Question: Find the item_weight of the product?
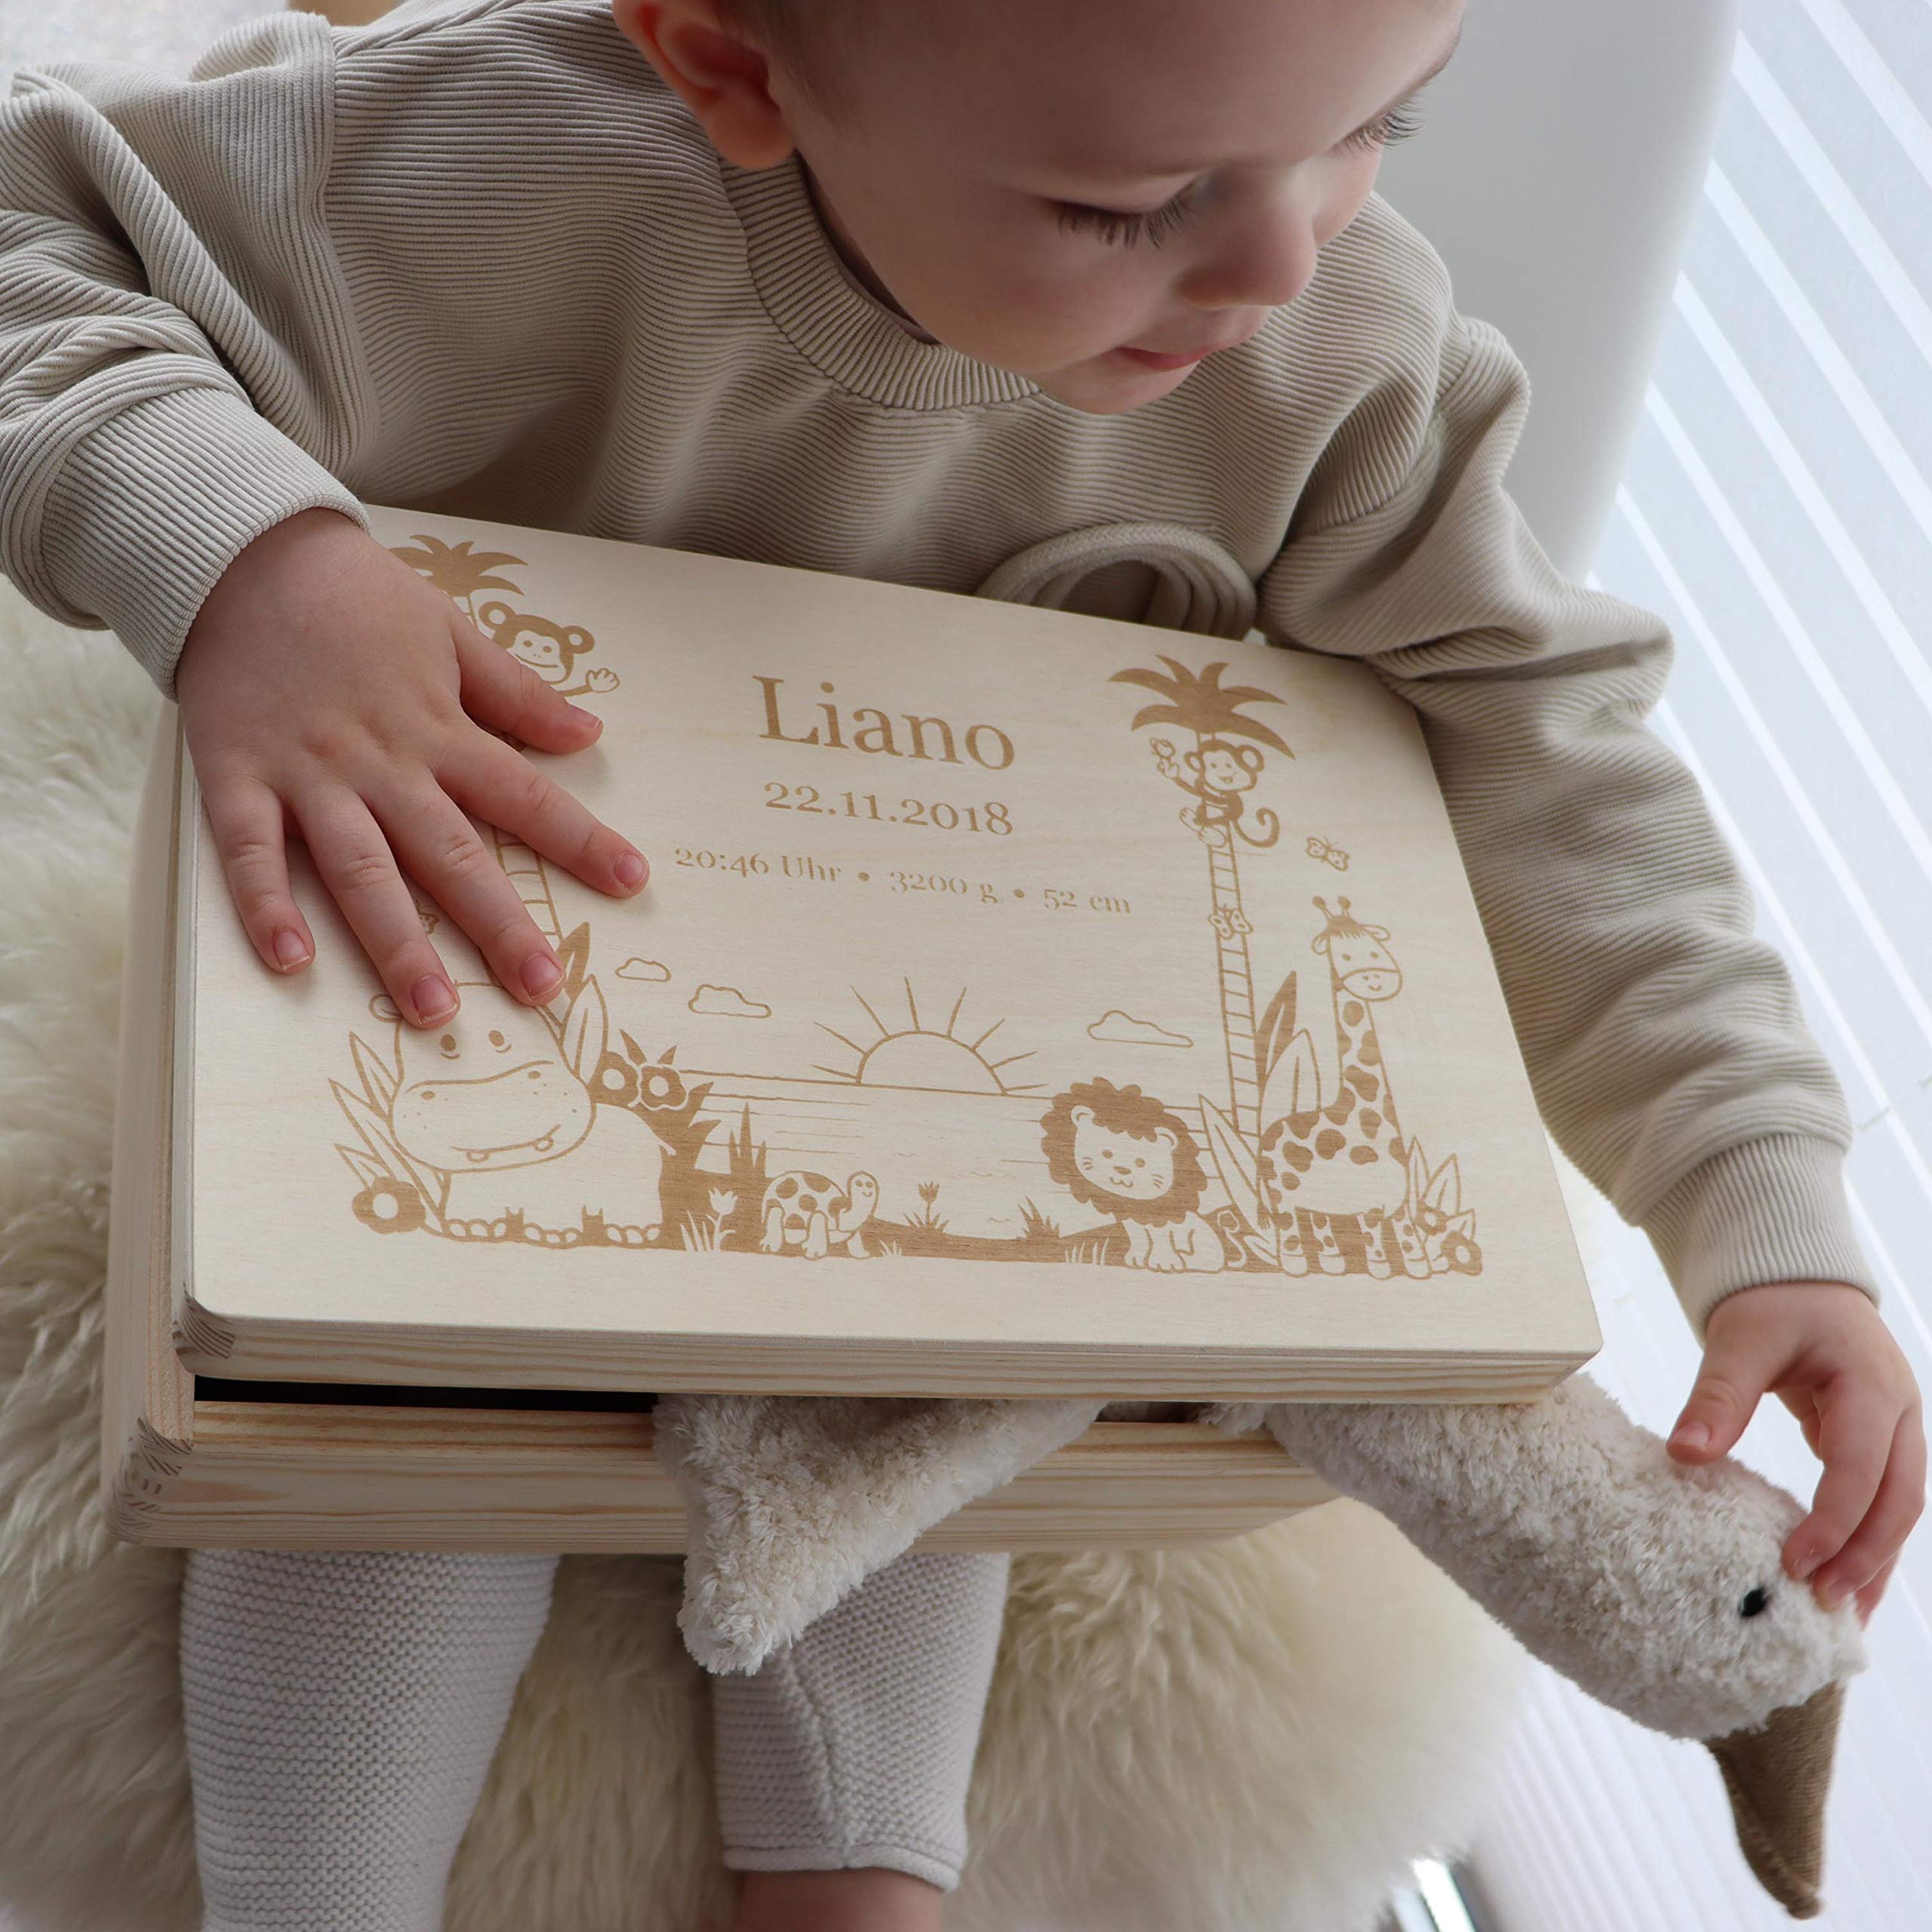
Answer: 3200.0 gram